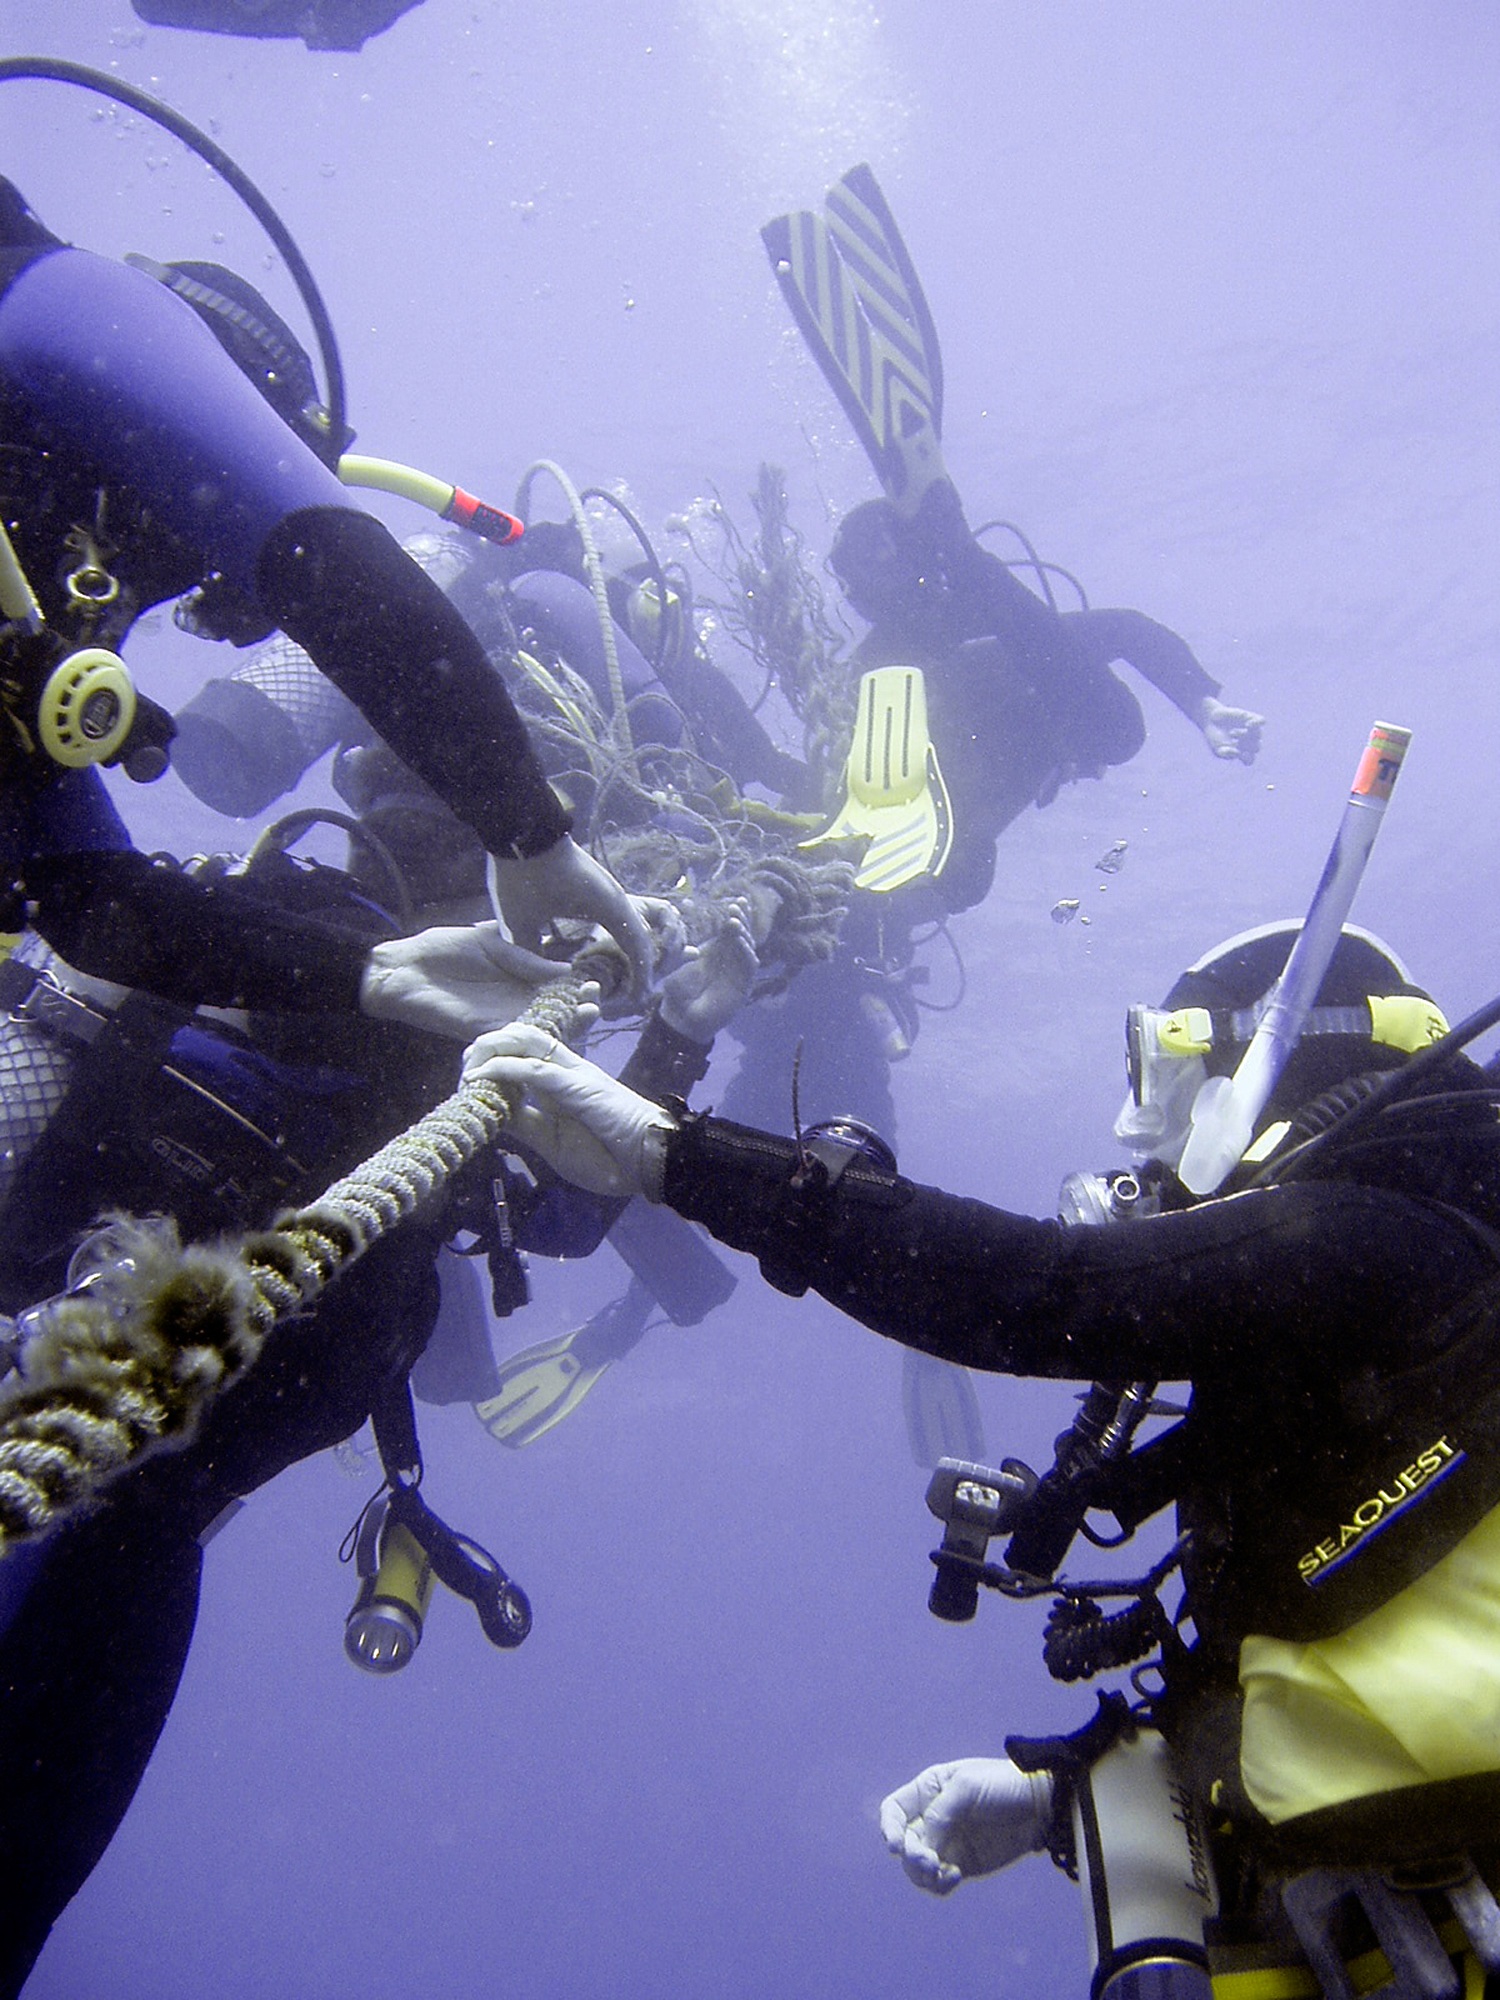
dew, rope, diving, underwater, biology, leash, break, divers, screenshot, scuba divers, marine biology, decompression, waiting time, diving equipment diving